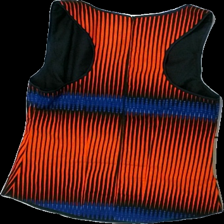
View: back
Type: Top
Category: Ladies
Brand: Not in the list
Brand text on label: rw&a
Colors: Black, Red, Blue
Material: 72% cotton 28% viscose
Pattern: Geometric print
Cut: Regular
Season: All
Damage location: middle center
Damage 2 location: bottom left
Damage 3 location: bottom right
Price range: 50-100
Recommended usage: Reuse
Description: top med ränder och prickar